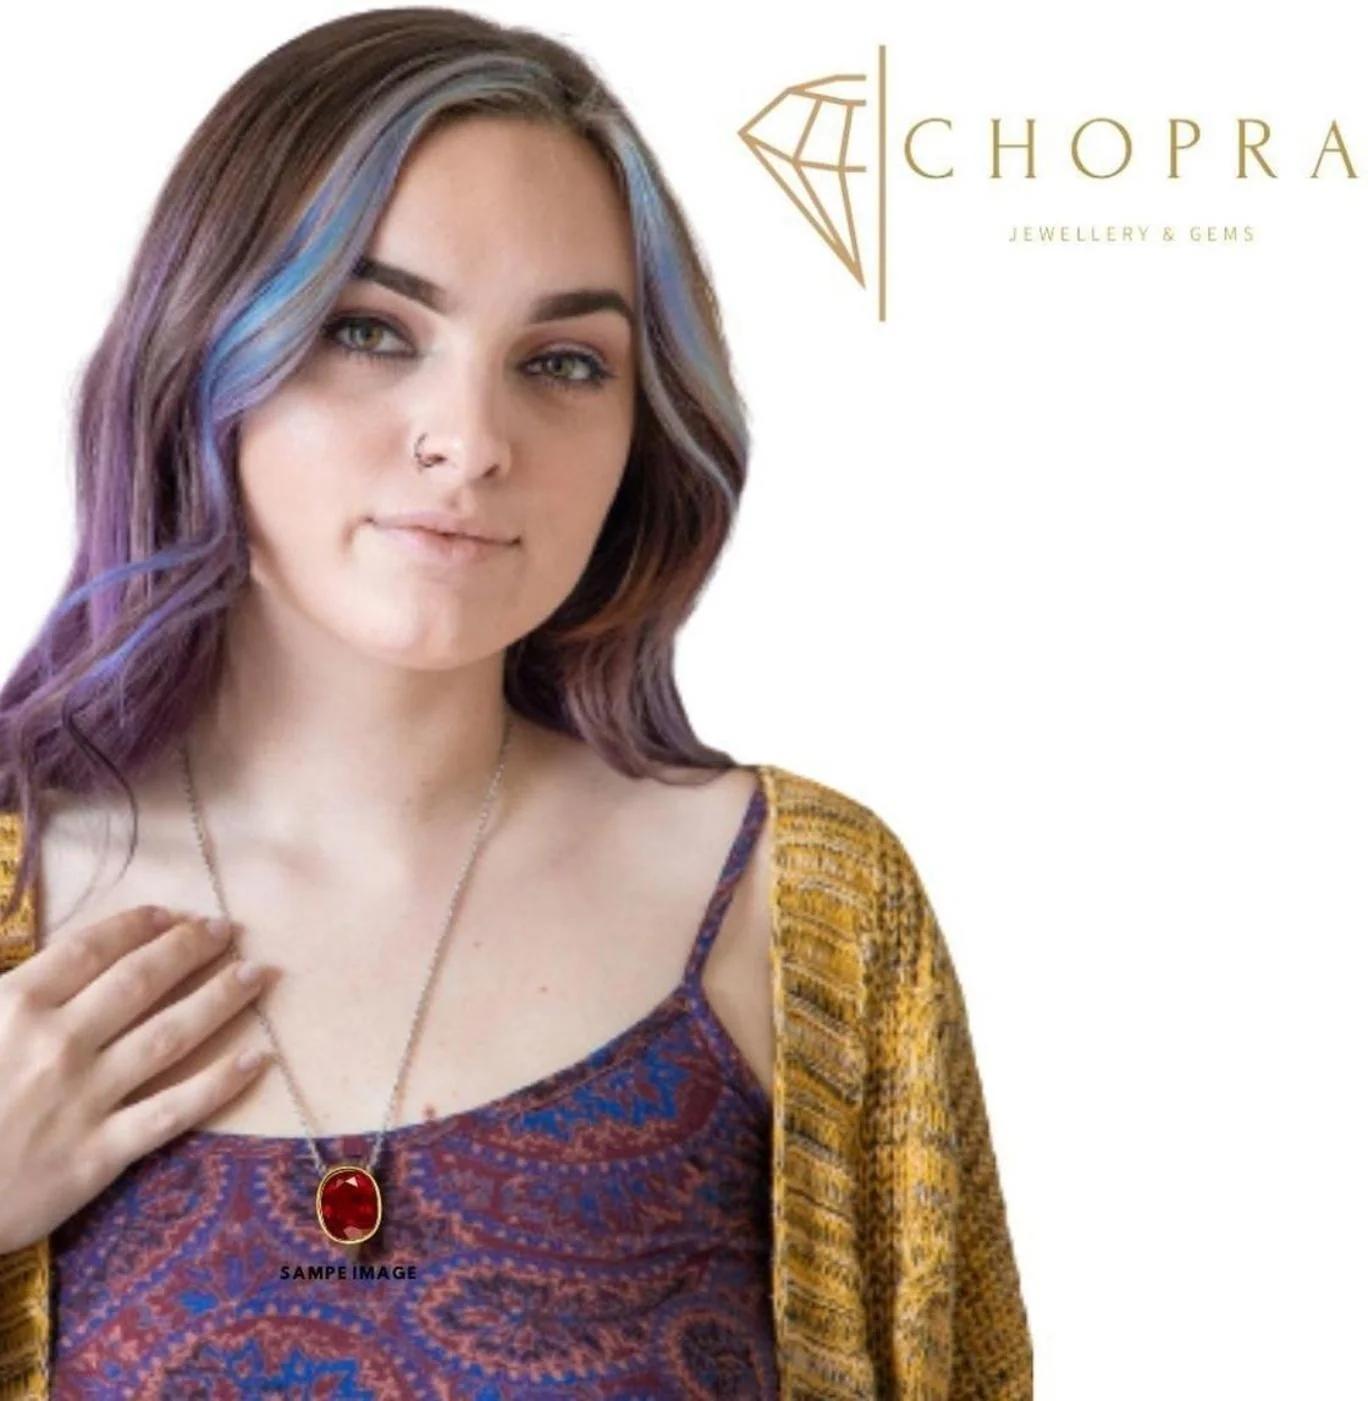
Chopra Gems Brass Natural Natural Ruby Pendant Red (Men and Women)
Type: Necklaces & Pendants
Brand: Chopra Gems & Jewellery
Price: Rs. 299
 Ruby is the red variety of the mineral corundum. Ruby is distinguished for its bright red color, being the most famed and fabled red gemstone. Ruby and sapphire are identical in all properties except for color. Ruby is a naturally occurring stone also known as manik in vedic astrology. Ruby is known as the king of all gems. Ruby is the birthstone of july month, are considered the king of gems and represent love, health and wisdom. Ruby gemstone represents the planet sun. Ruby stone provides good health to the wearer and take away the sadness. It also helps in safeguarding from evil spirits.
Features: Natural natural ruby pendant,Color - red,Collection - ethnic
Included: Natural Natural Ruby Pendant